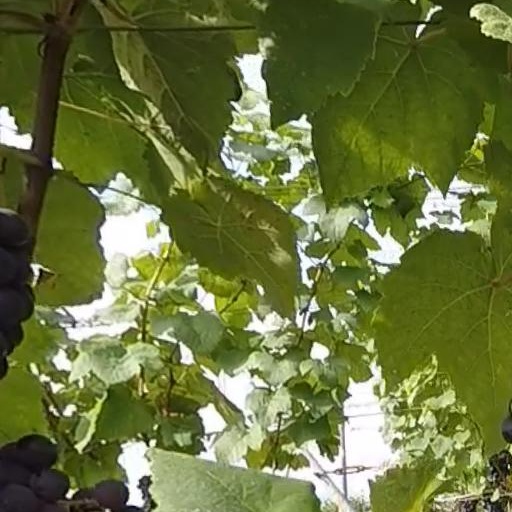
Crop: grape